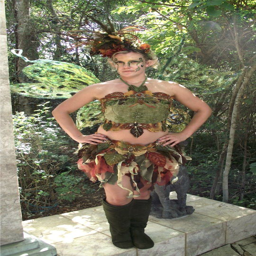
another shot of the fairy costume